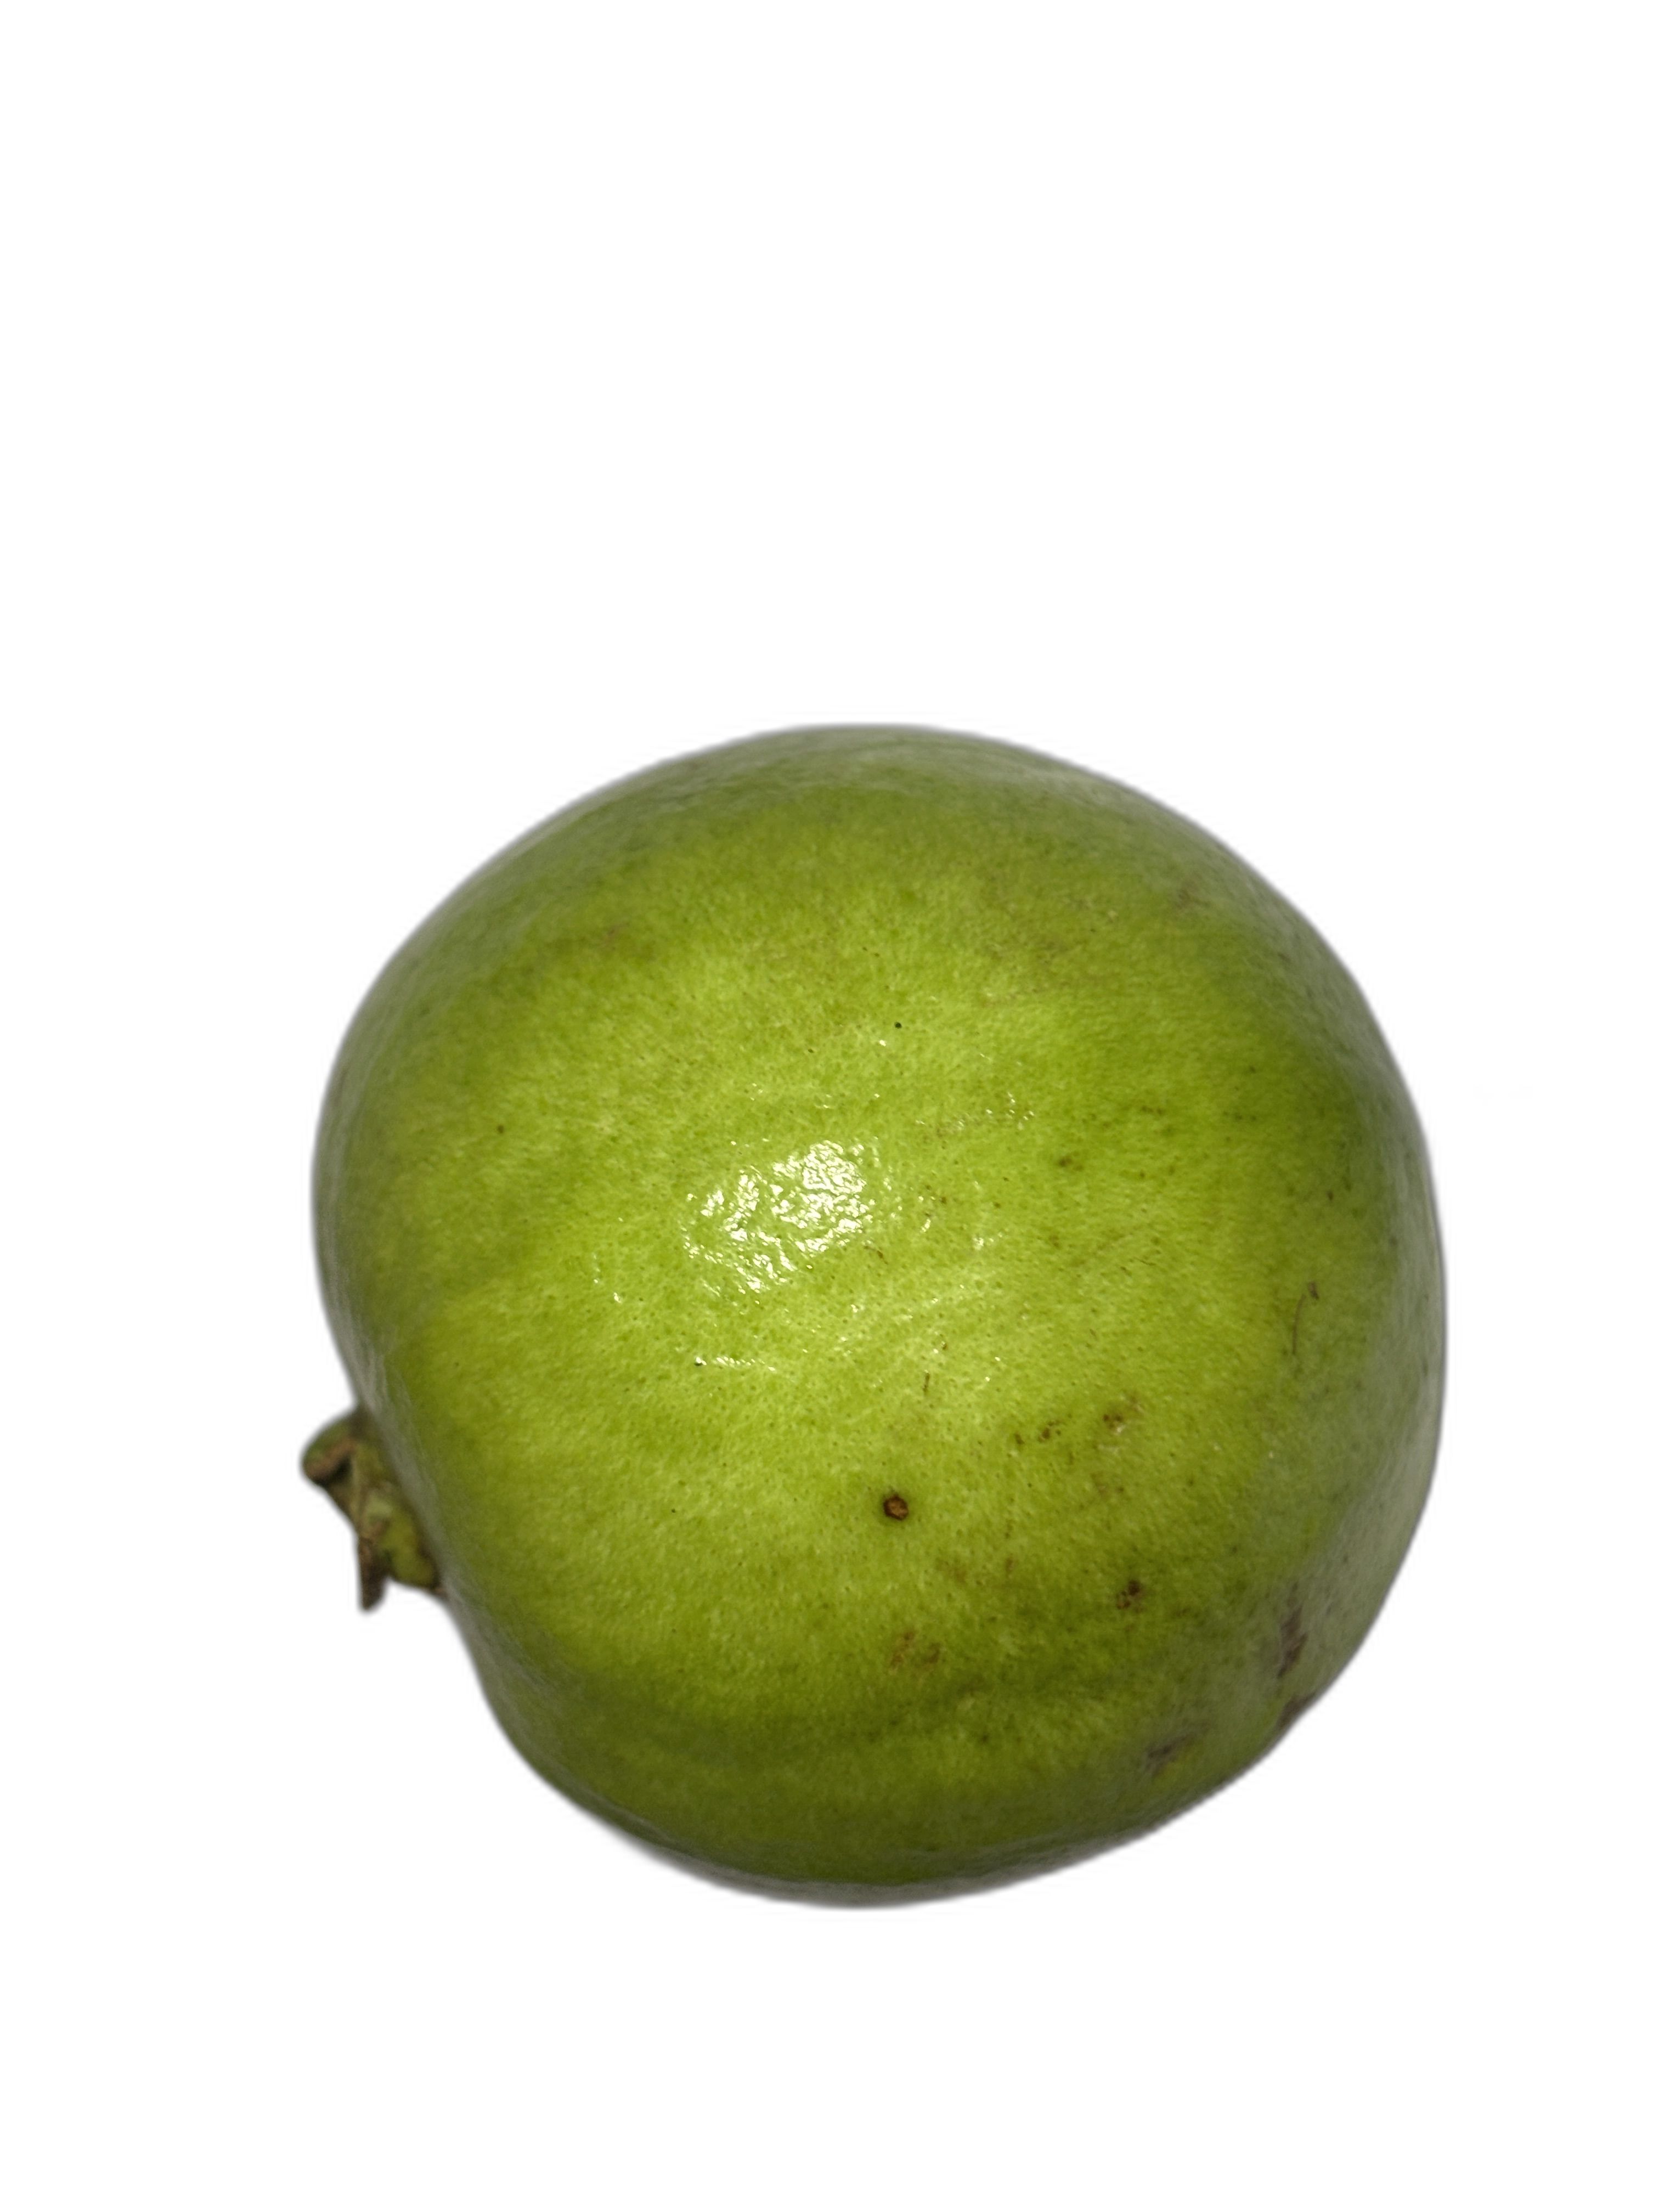
Plant part: fruit
Disease: Anthracnose